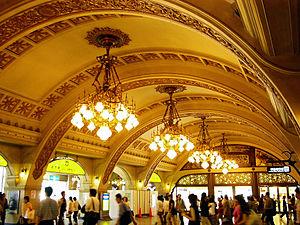
Itō Chūta, né le 26 octobre 1867 à Yonezawa au Japon et mort à l'âge de 86 ans le 7 avril 1954 à Tokyo, est un architecte, historien de l'architecture et critique japonais reconnu comme le principal architecte et théoricien de l'architecture du début du XXᵉ siècle au Japon.
Le Modernisme Hanshinkan est un terme utilisé pour designer les arts, la culture et le mode de vie modernistes qui se sont développés dans la région du Japon dite Hanshinkan, entre la chaine de montagnes Rokkō et le littoral, dans l'arrondissement de Nada et les villes d'Ashiya, Takarazuka, Nishinomiya, Itami, Amagasaki, Sanda, et Kawanishi, des années 1900 aux années 1930.